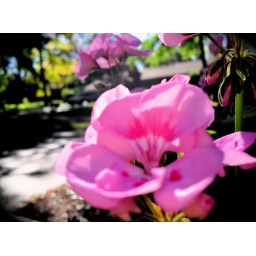
underneath an open window a carved out sign and often i would fight with my mindswing tree~~~Discovery